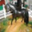
Label: horse